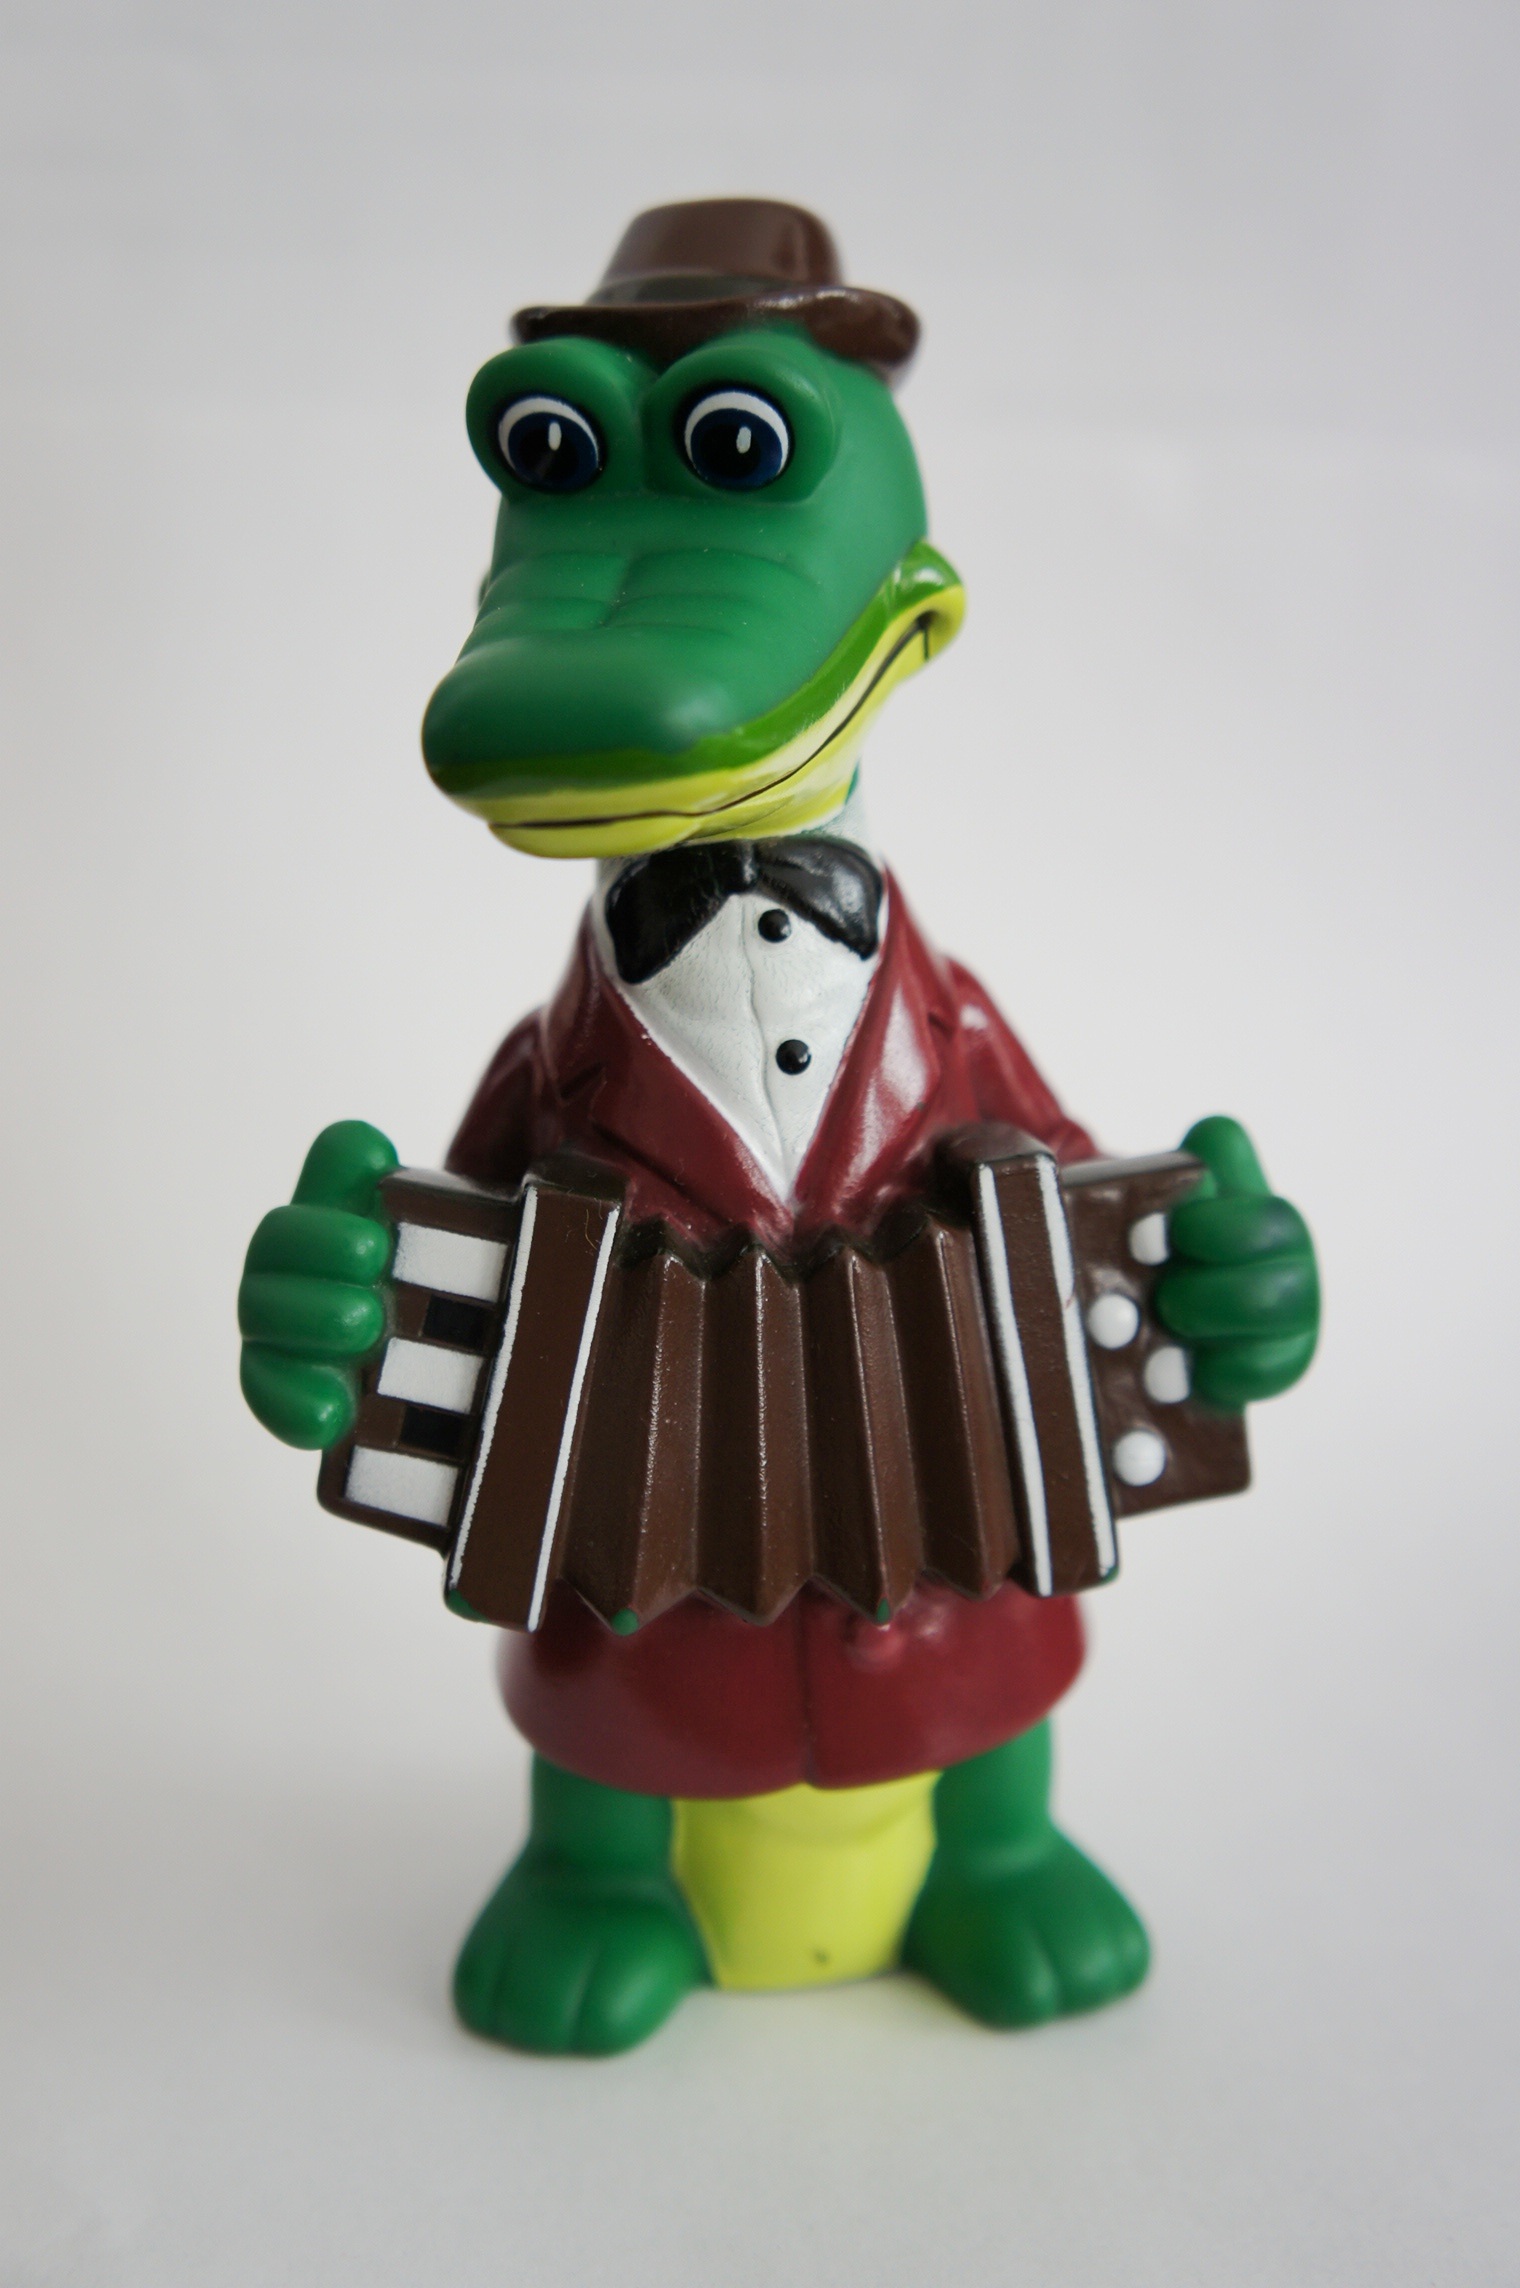
green, dessert, toy, crocodile, figurine, entertainment, tales, for children, gena the crocodile